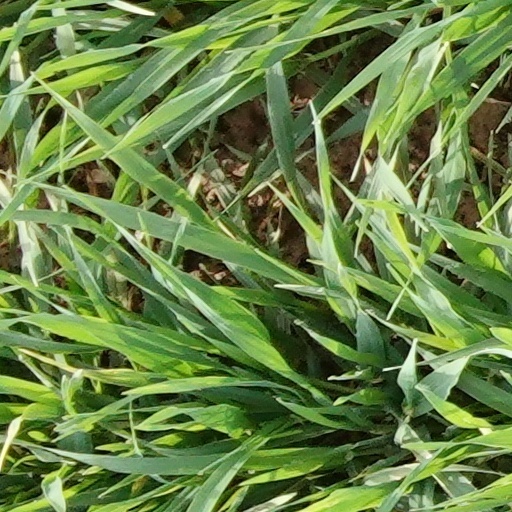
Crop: wheat